Edmund Hoefer

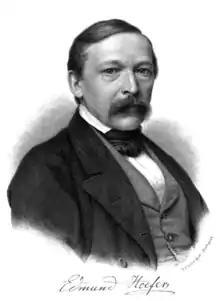
Edmund Hoefer

Edmund Hoefer (15 October 1819, in Greifswald – 22 May 1882, in Cannstatt) was a leading German novelist of the second half of the 19th century and a noted literary historian.